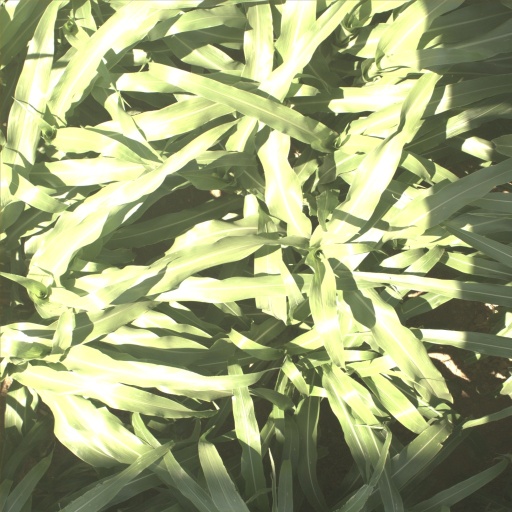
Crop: sorghum